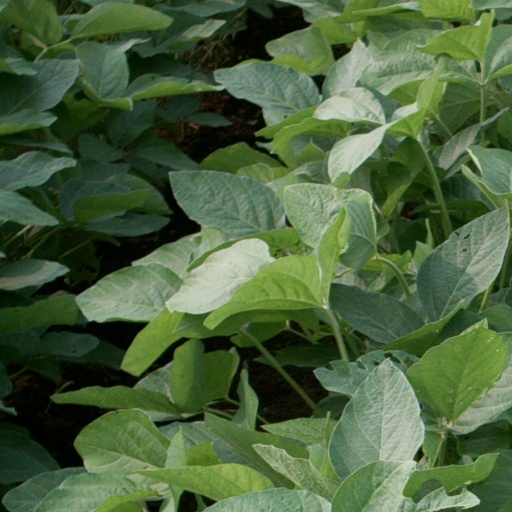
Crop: soybean